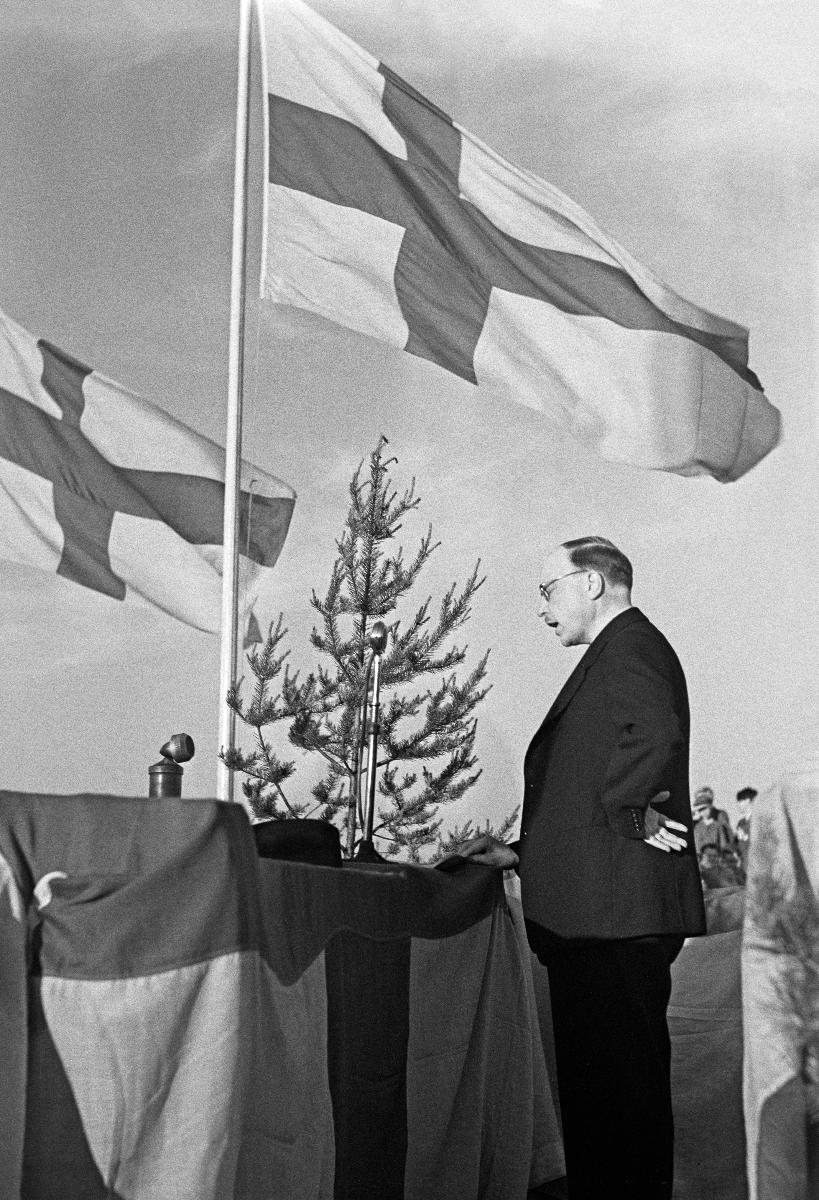
Karjalaisten hyväksi järjestetyt juhlat Kaivopuistossa
Fest i Brunnsparken till förmån för karelarna; Celebration in Kaivopuisto for the benefit of the Karelians
sisällön kuvaus: Karjalaisten hyväksi järjestetyt juhlat Kaivopuistossa Helsingissä 29.6.1940. Pääministeri Risto Ryti puhuu juhlayleisölle. sisällön kuvaus: Celebration for the benefit of the Karelians in Kaivopuisto, Helsinki 29.6.1940. Premier Minister Risto Ryti speaks to the audience. innehållsbeskrivning: Fest till förmån för karelarna i Brunnsparken i Helsingfors 29.6.1940. Premiärminister Risto Ryti talar till festpubliken.
Kuvaaja: Sundström, Hugo, kuvaaja
Vuosi: 1940
Paikka: Suomi, Uusimaa, Helsinki, Kaivopuisto Helsinki
Aiheet: Ryti, Risto; HBL; juhlat; karjalaiset; liputus; välirauha; siirtoväki; evakot; liput; puheet; celebrations; Karelians; flagging; Interim Peace; evacuees; karelian; flags; speech; internally displaced persons; speeches; fester; karelare; flaggning; freden mellan vinter- och fortsättningskriget; evakuerade; flaggor; tal; förflyttad befolkning; tal (föredrag)